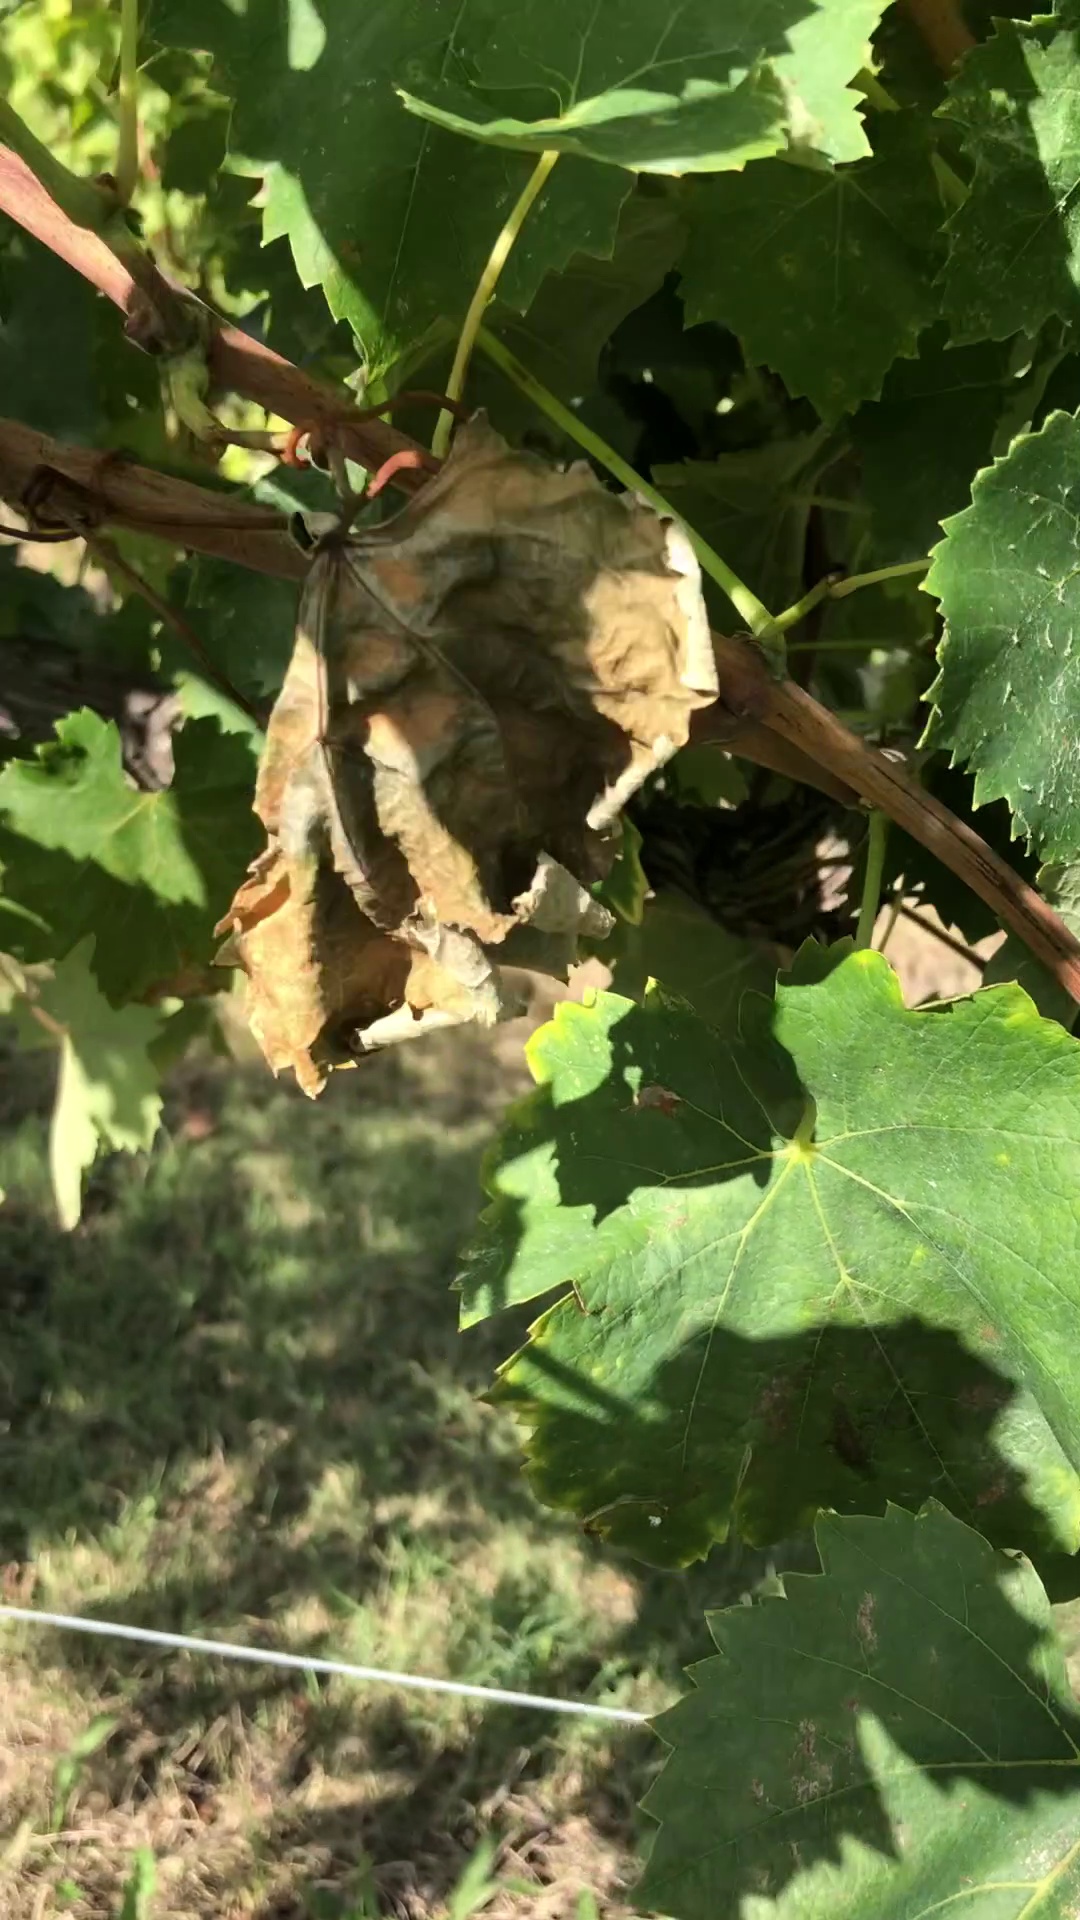
Label: healthy